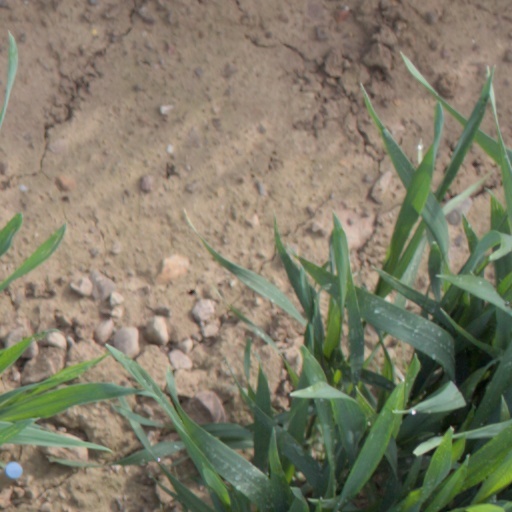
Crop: wheat